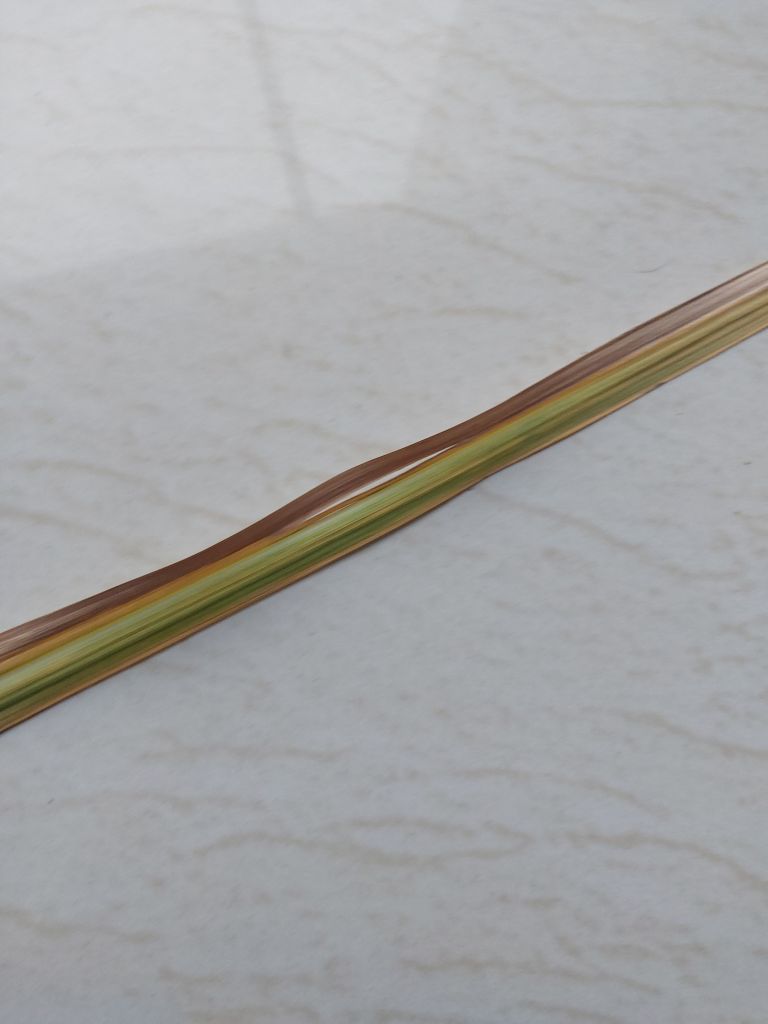
Label: Yellow Leaf